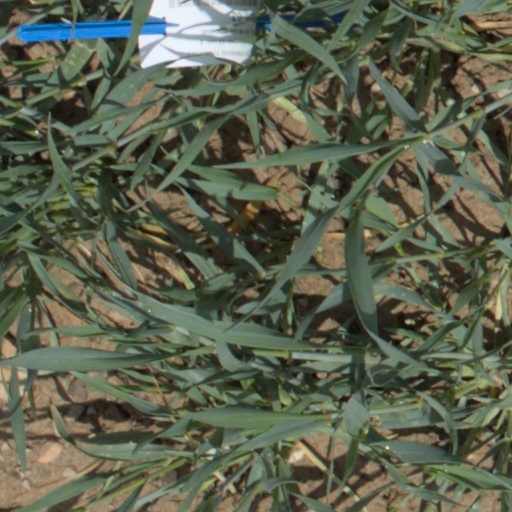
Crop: wheat